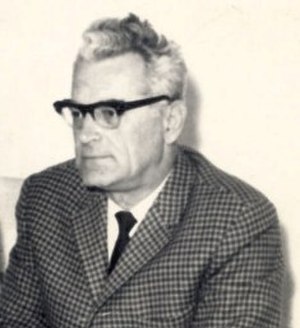
Rexho Mulliqi
Rexho Mulliqi var en montenegrinsk/albansk komponist og musikpædagog.